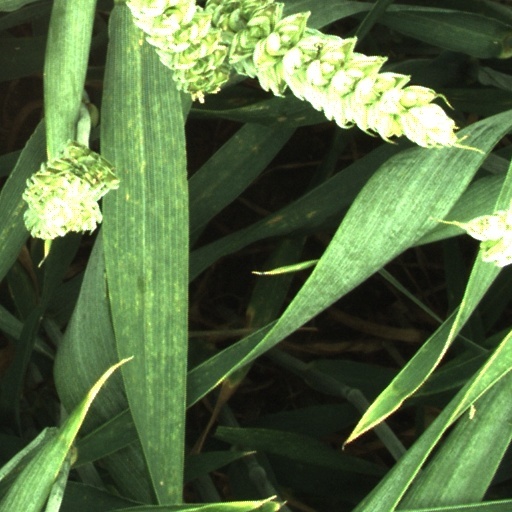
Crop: wheat